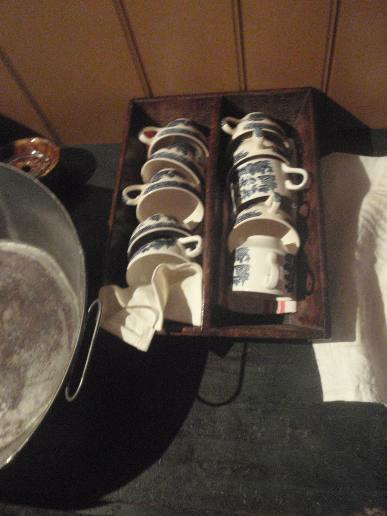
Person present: No